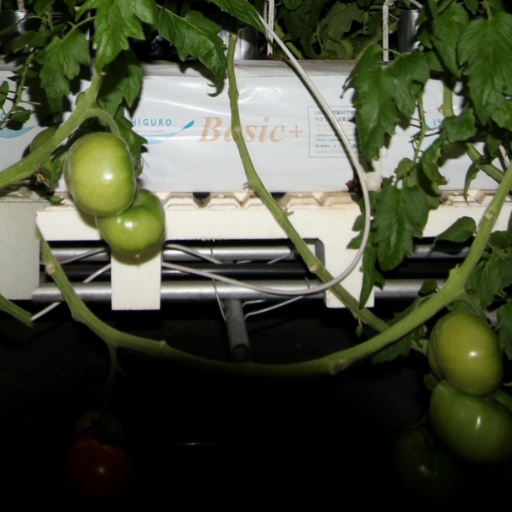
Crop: tomato